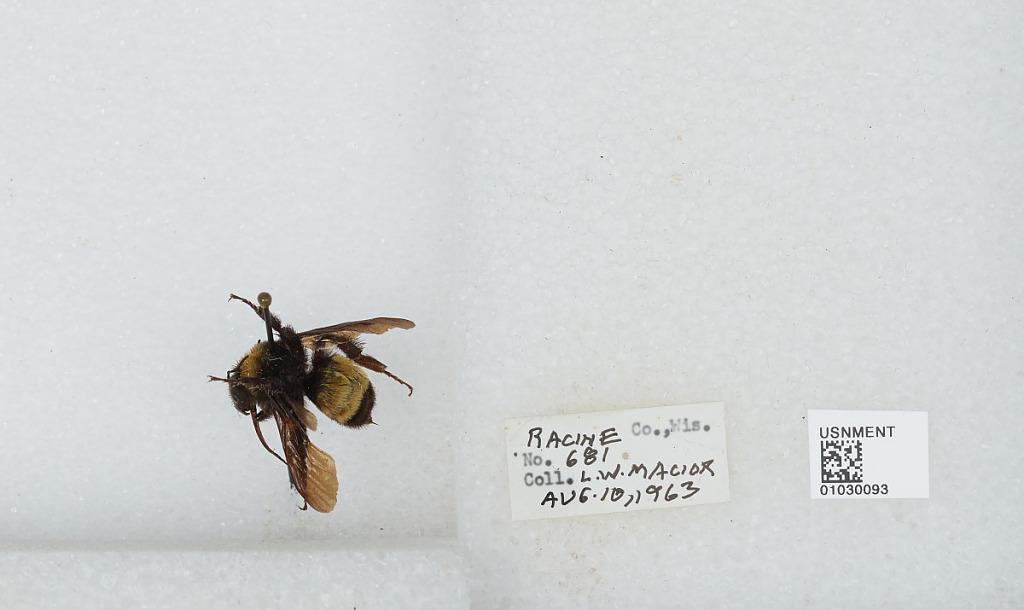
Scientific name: Bombus (Fervidobombus) pensylvanicus pensylvanicus (De Geer)
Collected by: L. Macior
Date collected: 1963-8-10
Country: United States
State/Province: Wisconsin
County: Racine
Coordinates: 42.78, -87.76